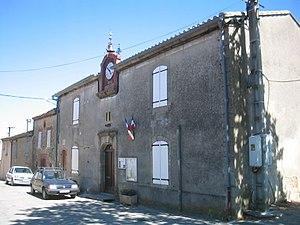
Lafage est une commune française, située dans le département de l'Aude en région Occitanie.